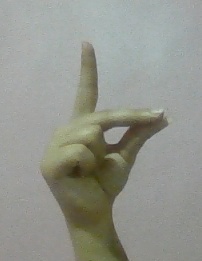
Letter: ta